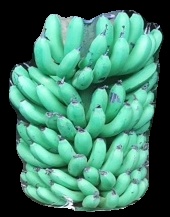
Variety: pachbale
Grade: grade1